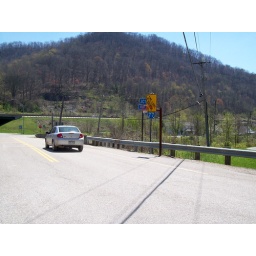
I like to know who goes gets the ball when it goes over the bridge and is it half time when traffic goes back.